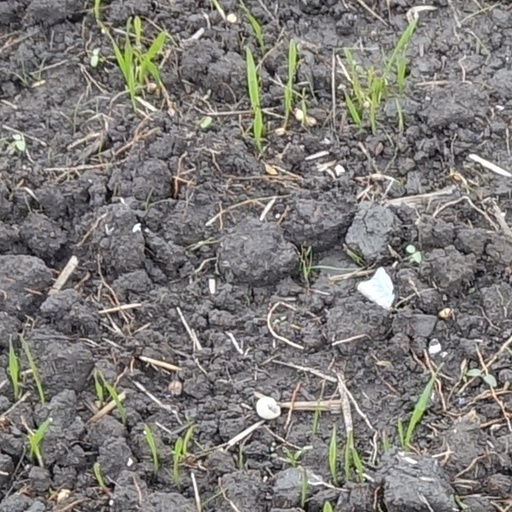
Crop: wheat